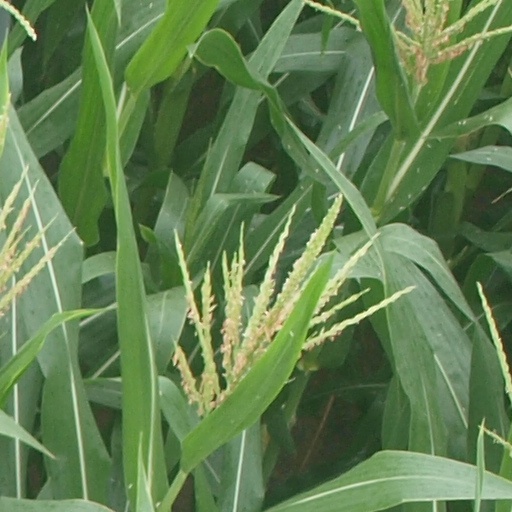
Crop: maize; corn